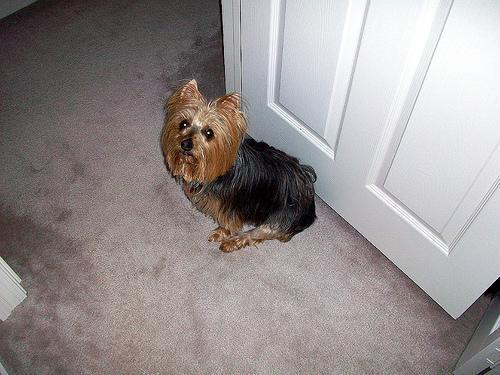
Australian_terrier